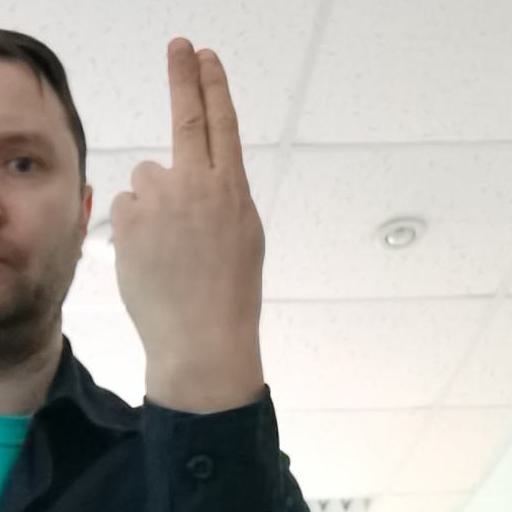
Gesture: two_up_inverted